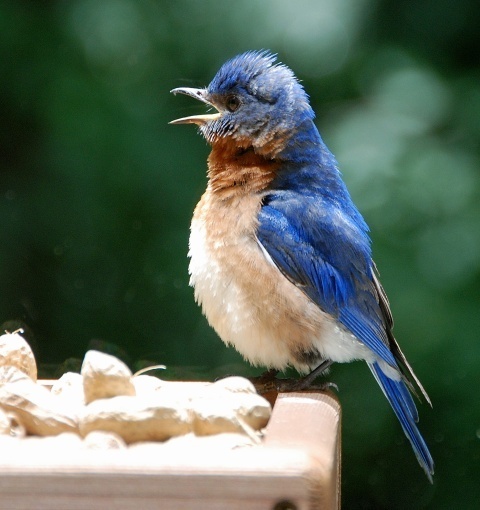
Label: not_food